Big Joys, Small Sorrows

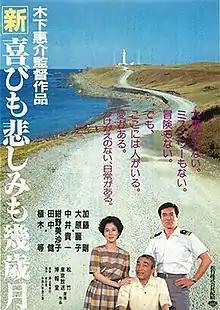
Japanese poster for "Big Joys, Small Sorrows"

is a 1986 Japanese film directed by Keisuke Kinoshita, revisiting his melancholic earlier work, "Times of Joy and Sorrow" (1957), of a lighthouse keeper and the transient lifestyle he and his family endure. Shot at 10 different lighthouses, four temples, and various scenic locations (including two of the famous Three Views of Japan (日本三景)), spanning the length of Japan from Kyushu to Hokkaido, the film serves a secondary purpose as an insightful time capsule travelogue of early 1980s Japan. It is Kinoshita's 48th and last film.